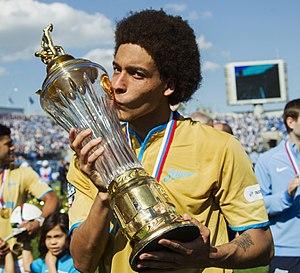
Axel Witsel est un footballeur international belge, né le 12 janvier 1989 à Liège en Belgique. Il évolue actuellement au poste de milieu défensif au Borussia Dortmund.